Waltham Abbey Royal Gunpowder Mills

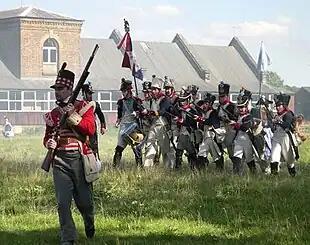
Napoleonic War battle reenactment event

The Royal Gunpowder Mills are a former industrial site in Waltham Abbey, England.